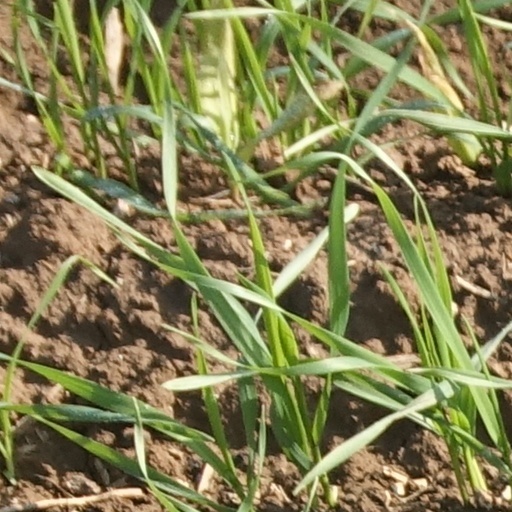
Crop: wheat